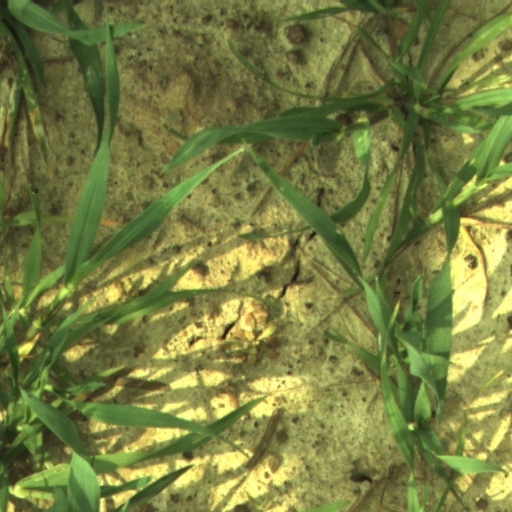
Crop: wheat